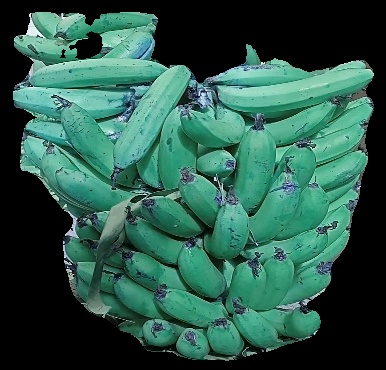
Variety: pachbale
Grade: grade3